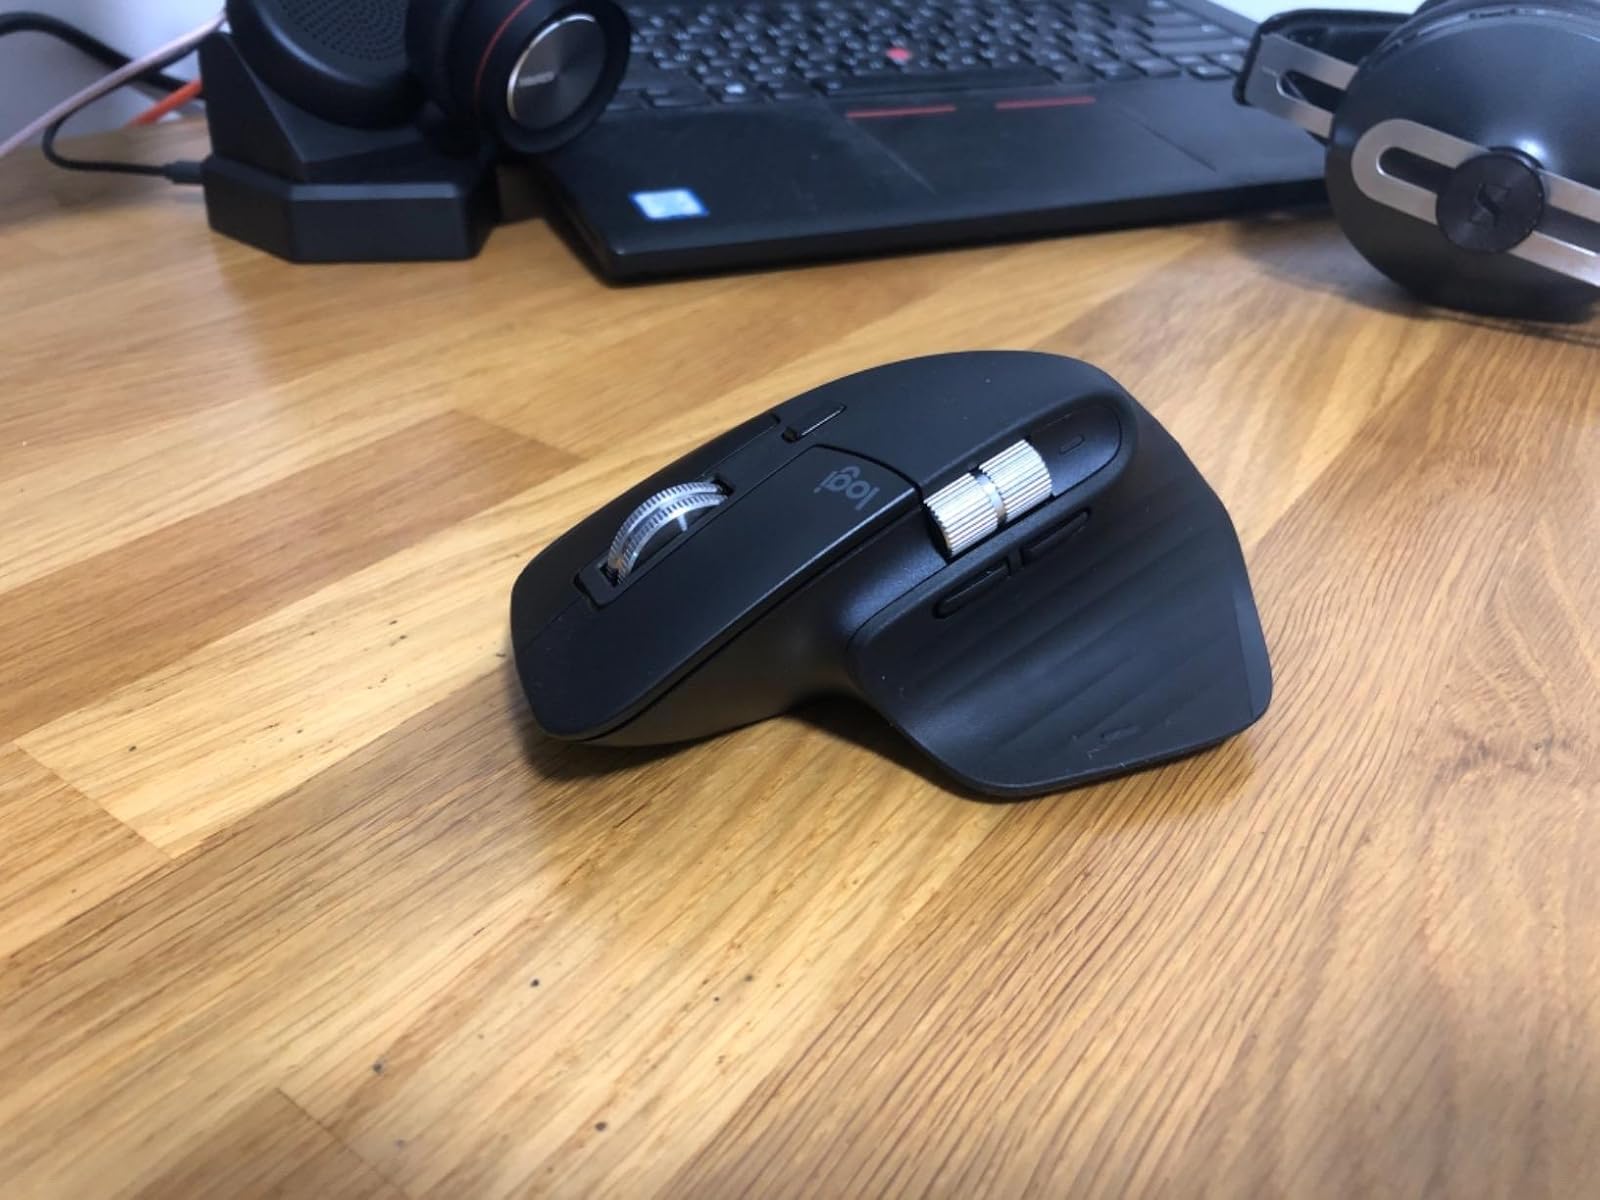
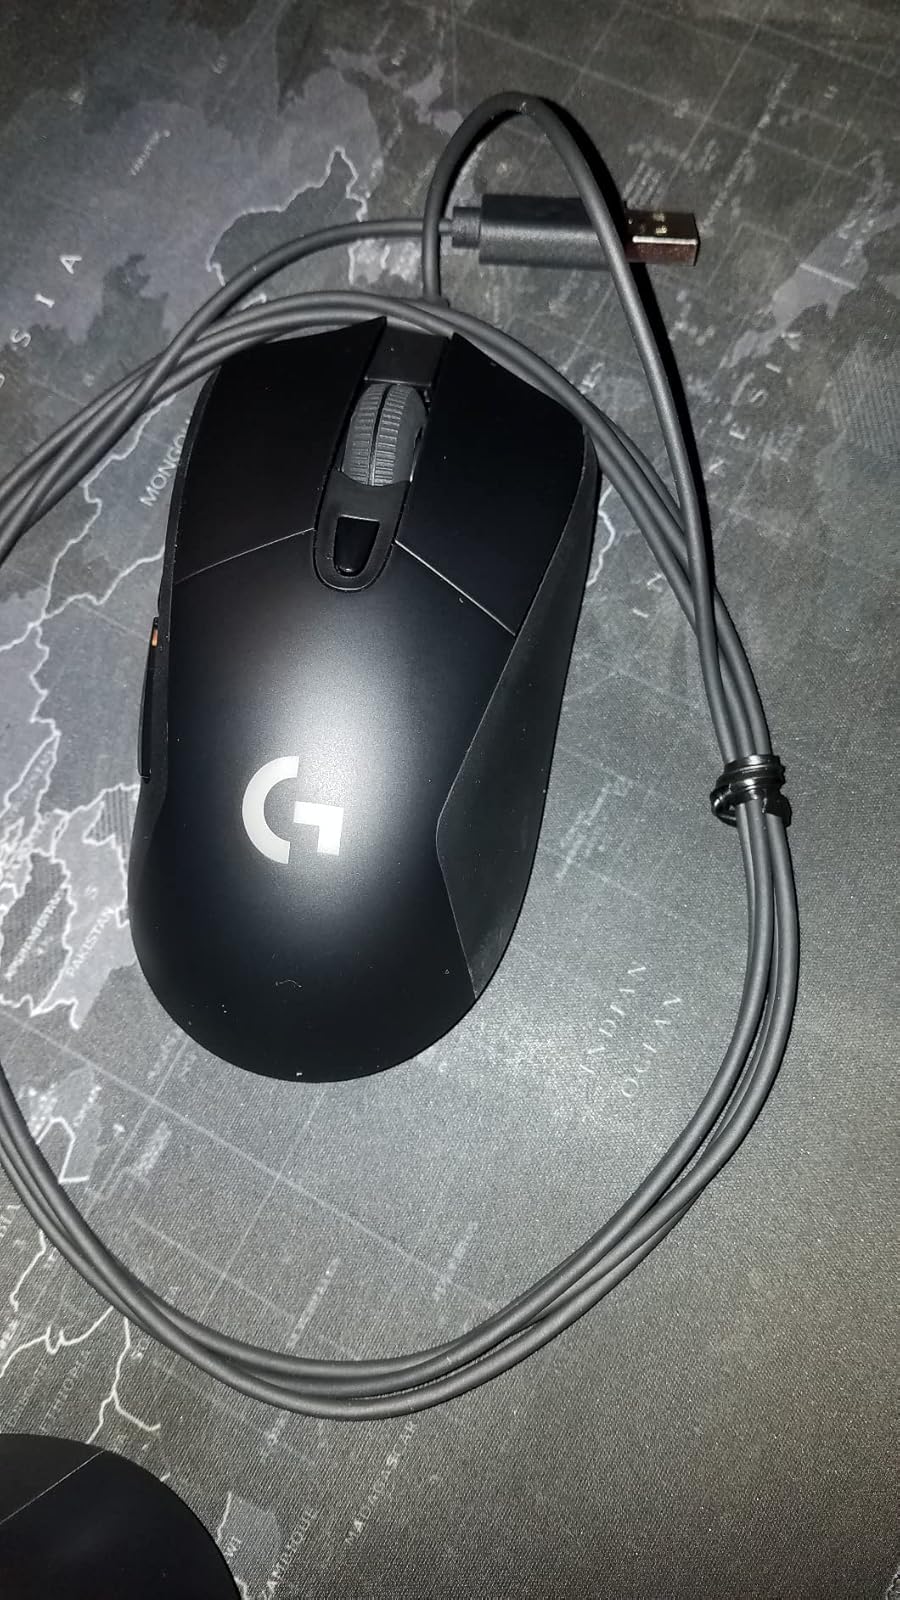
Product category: mouse
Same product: no